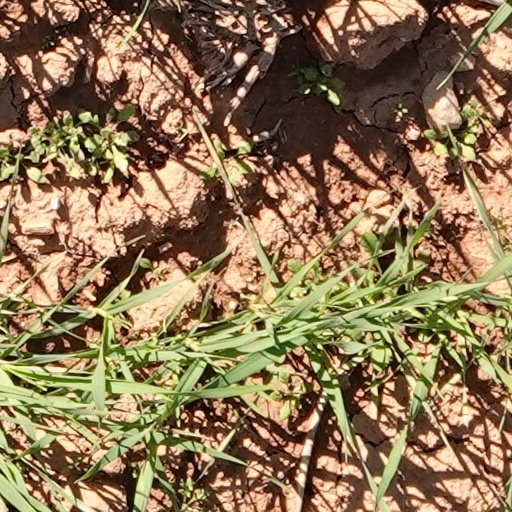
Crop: wheat